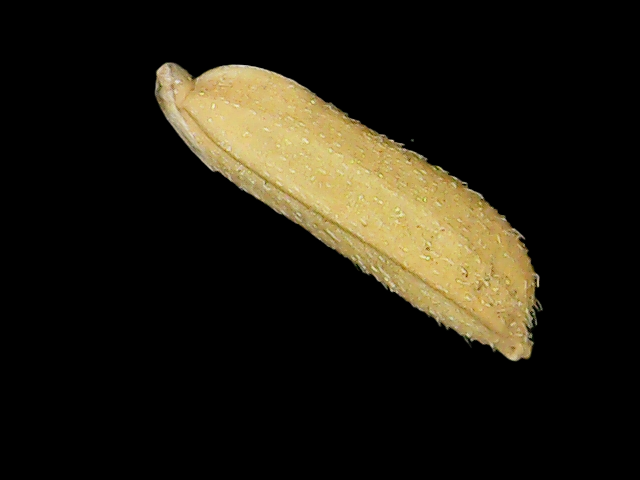
Rice variety: Binadhan16